RFB Fantrainer

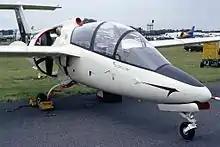
RFB Fantrainer 400

The aircraft has been produced in two principal models, these being the "Fantrainer 400", powered by a Allison 250-C20B, and the "Fantrainer 600", which was powered by a Allison 250-C30. According to aerospace publication Flight International, the market had a more favourable reaction to the "Fantrainer 600" during the 1980s.